Tamil inscriptions in Malay world

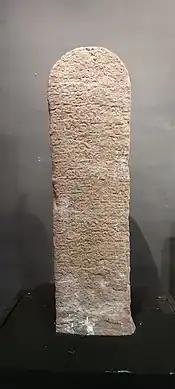
Neusu inscription found in Banda Aceh, now kept at Aceh Museum

A slightly later Tamil language inscription has recently been found at Neusu Aceh, Banda Aceh. The date of the inscription is illegible, but it has been dated palaeographically to about the 12th century, The entire front of the stone is illegible, aside from the isolated word "mandapam", presumably relating to a temple foundation or endowment. A provisional translation of the legible portion of the back reads: